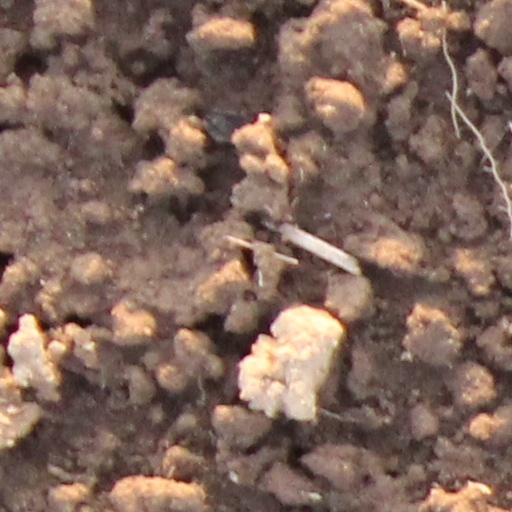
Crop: wheat